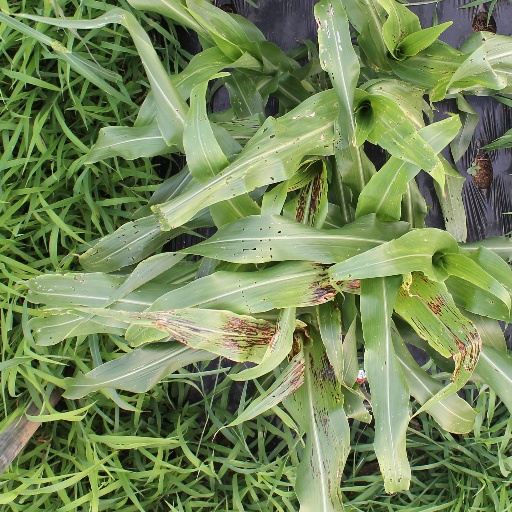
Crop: sorghum